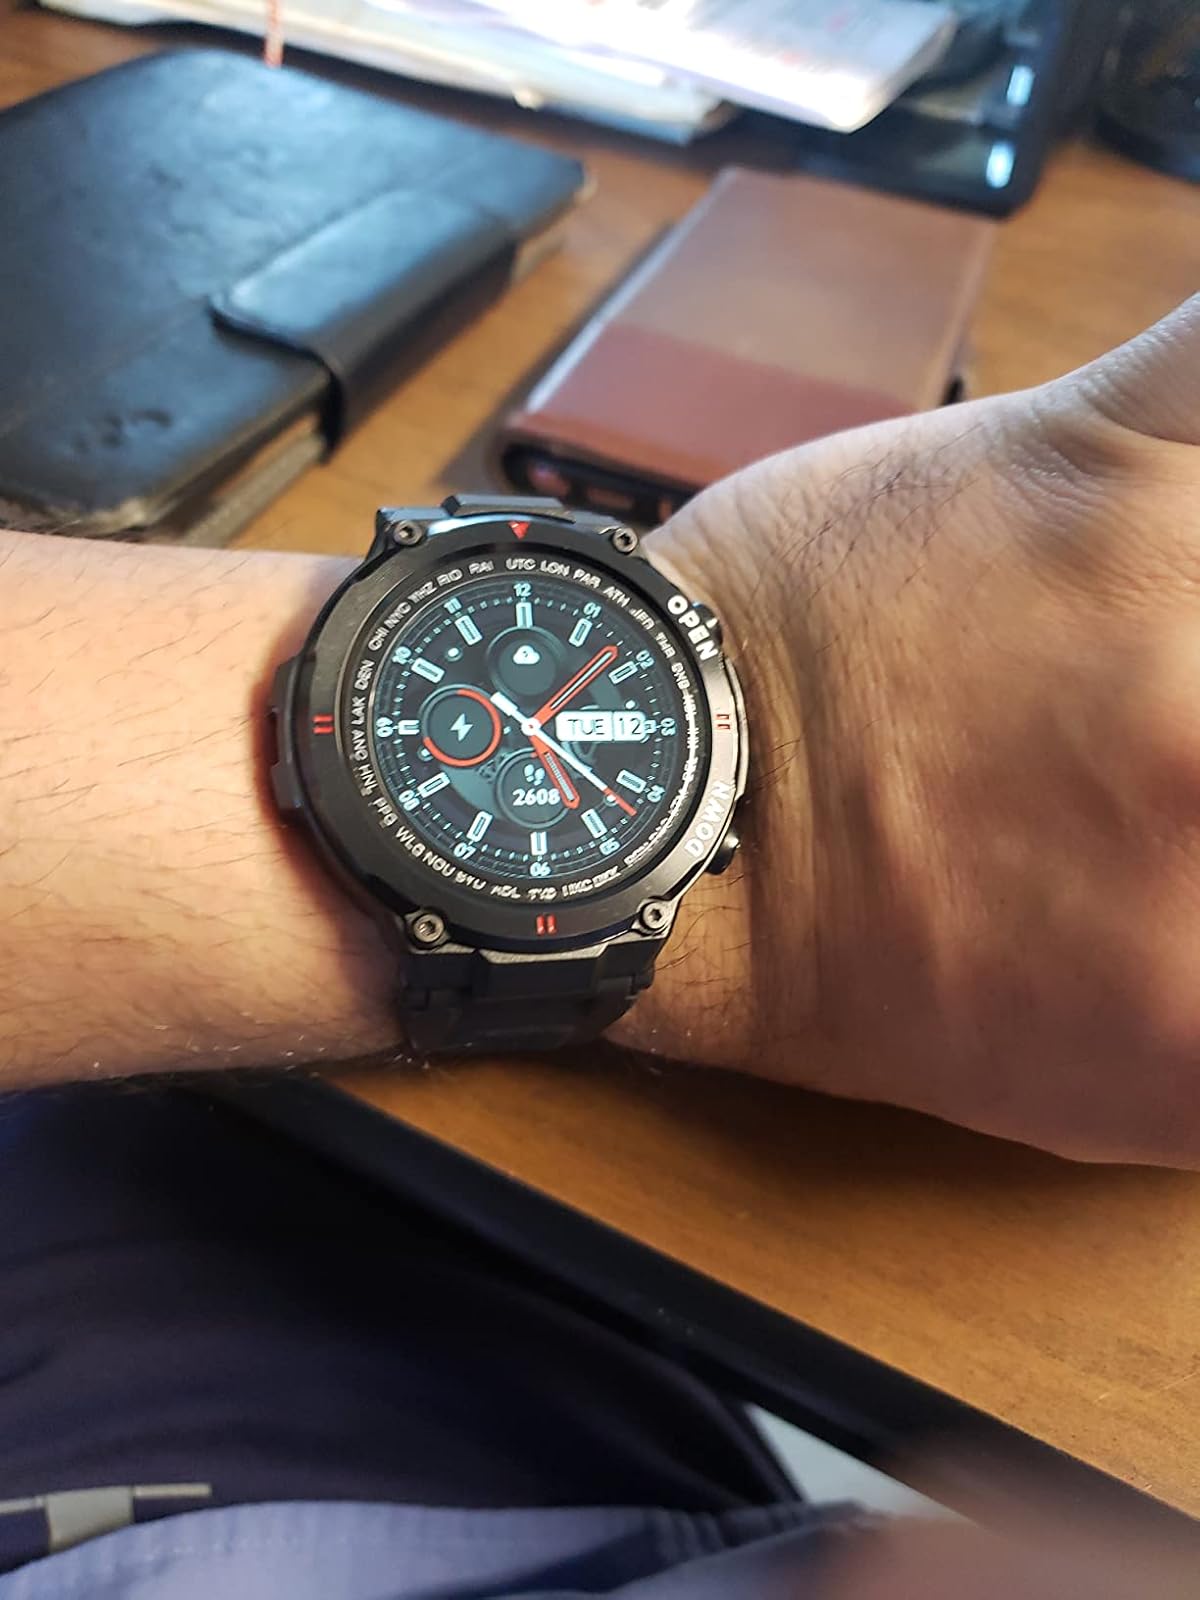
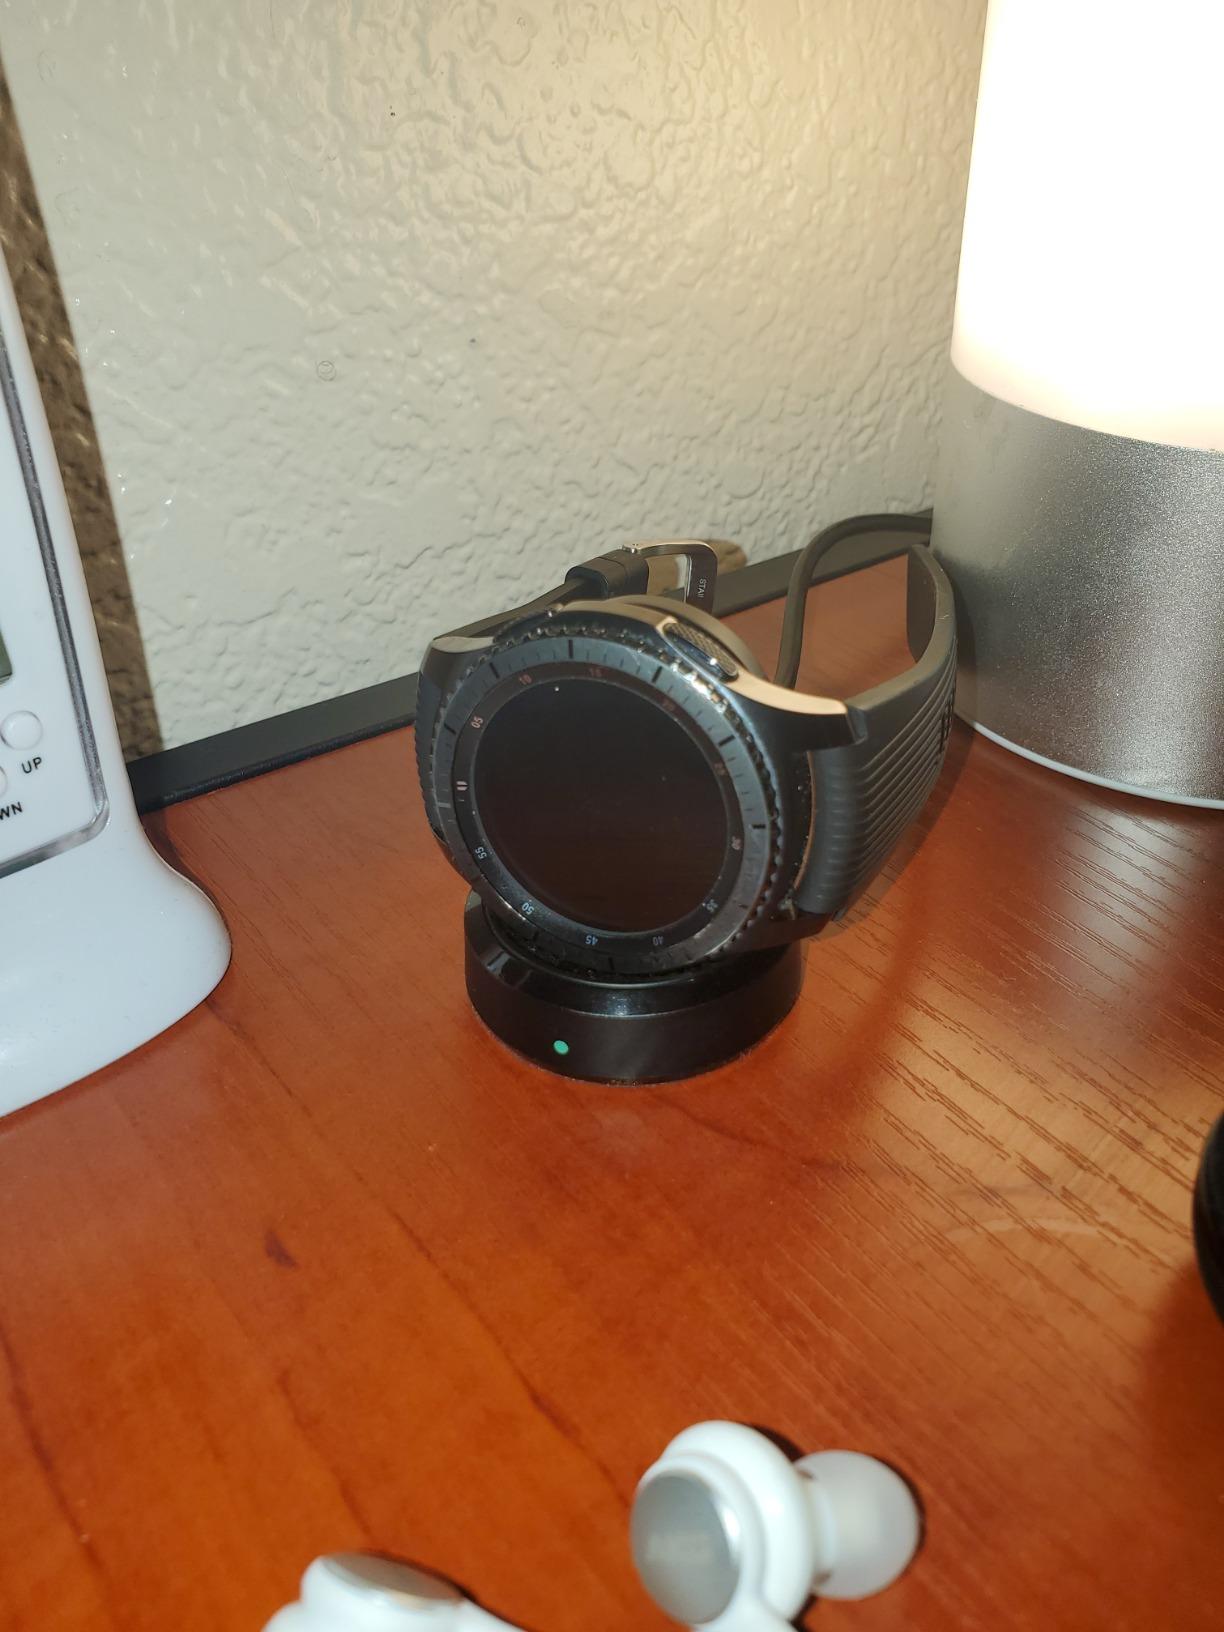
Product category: smartwatch
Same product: no